Saint-Lô

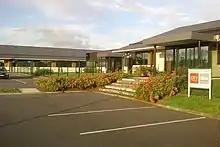
CEV Group-Alios

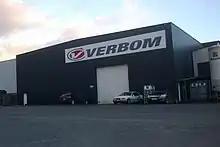
Verbom

The city, at a crossroads between Caen, Cherbourg and Rennes, has a natural vocation of marketplace in the centre of the Manche bocage. A city of craftsmen and trade, which owes part of its prosperity to its status of prefecture, it has experienced a late industrialisation and attempts to assert its place, today, in the regional agri-food industry. Despite this, the Saint-Lô country became one of the less industrial areas of the region. Its unemployment rate of 6.7% also hides an exodus of young workers to the area of Caen and Rennes. The entry into service of the helped open up the centre of Manche and create a new industrial zone (ZAC Neptune).